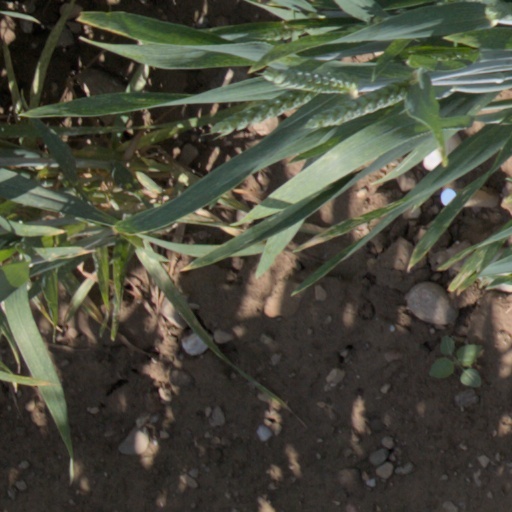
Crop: wheat